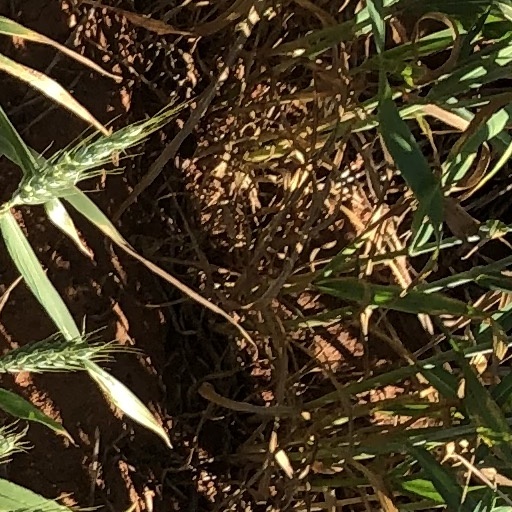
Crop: wheat